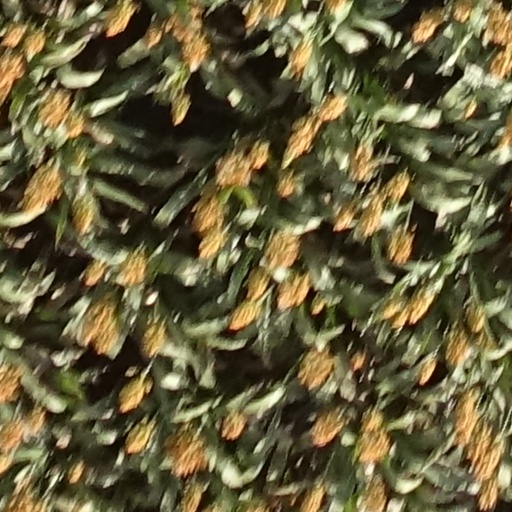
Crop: sorghum